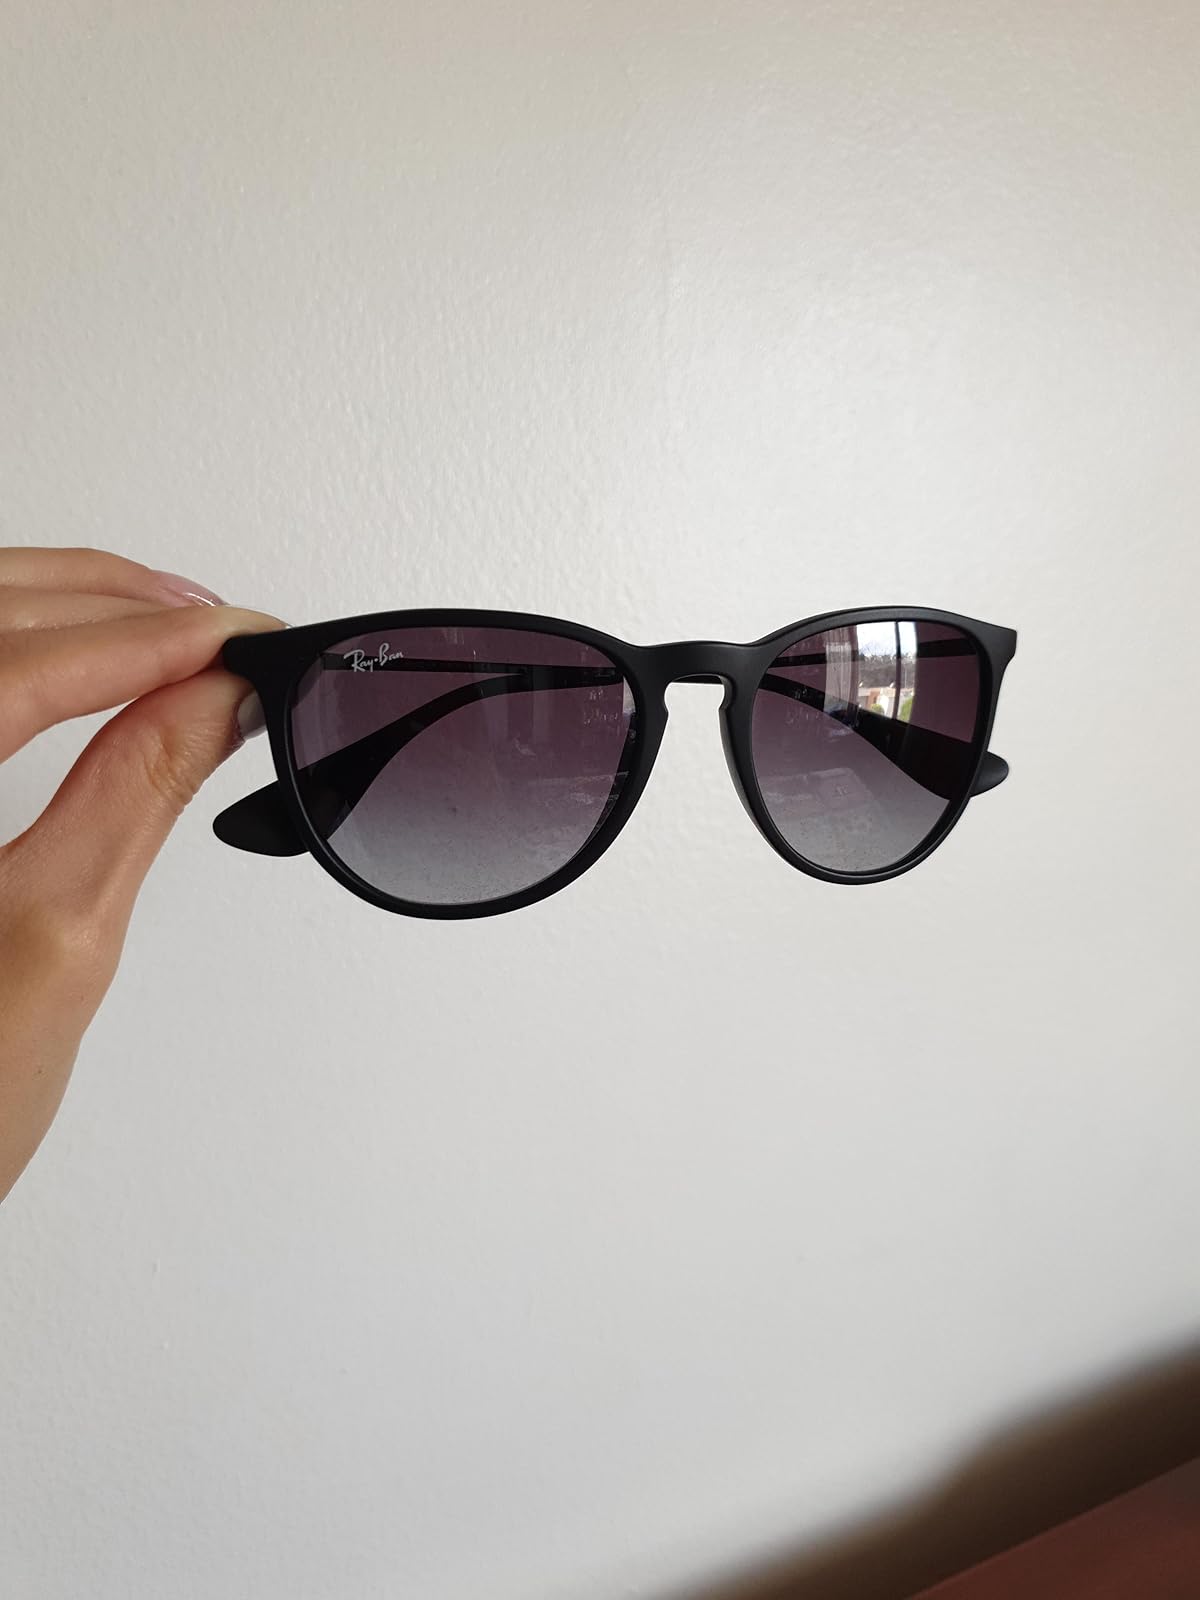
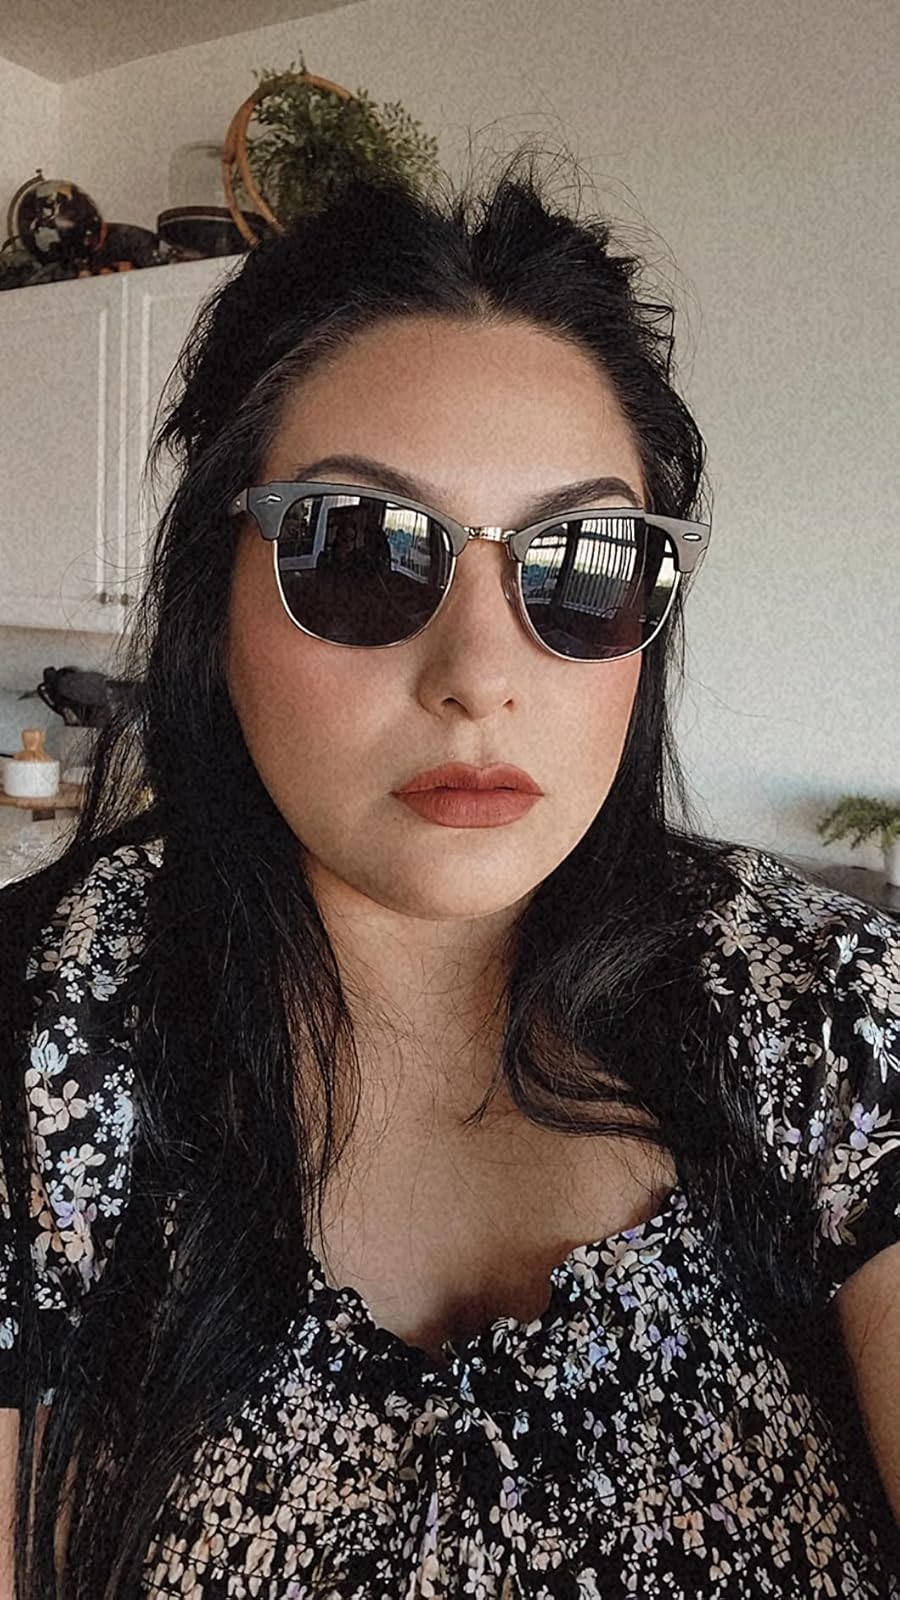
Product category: accessories_sunglasses
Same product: no